Courtship

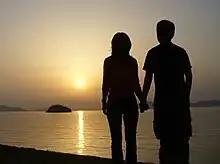

Courtship customs and habits vary considerably throughout the world. The average duration of courtship before proceeding to engagement or marriage varies considerably throughout the world.